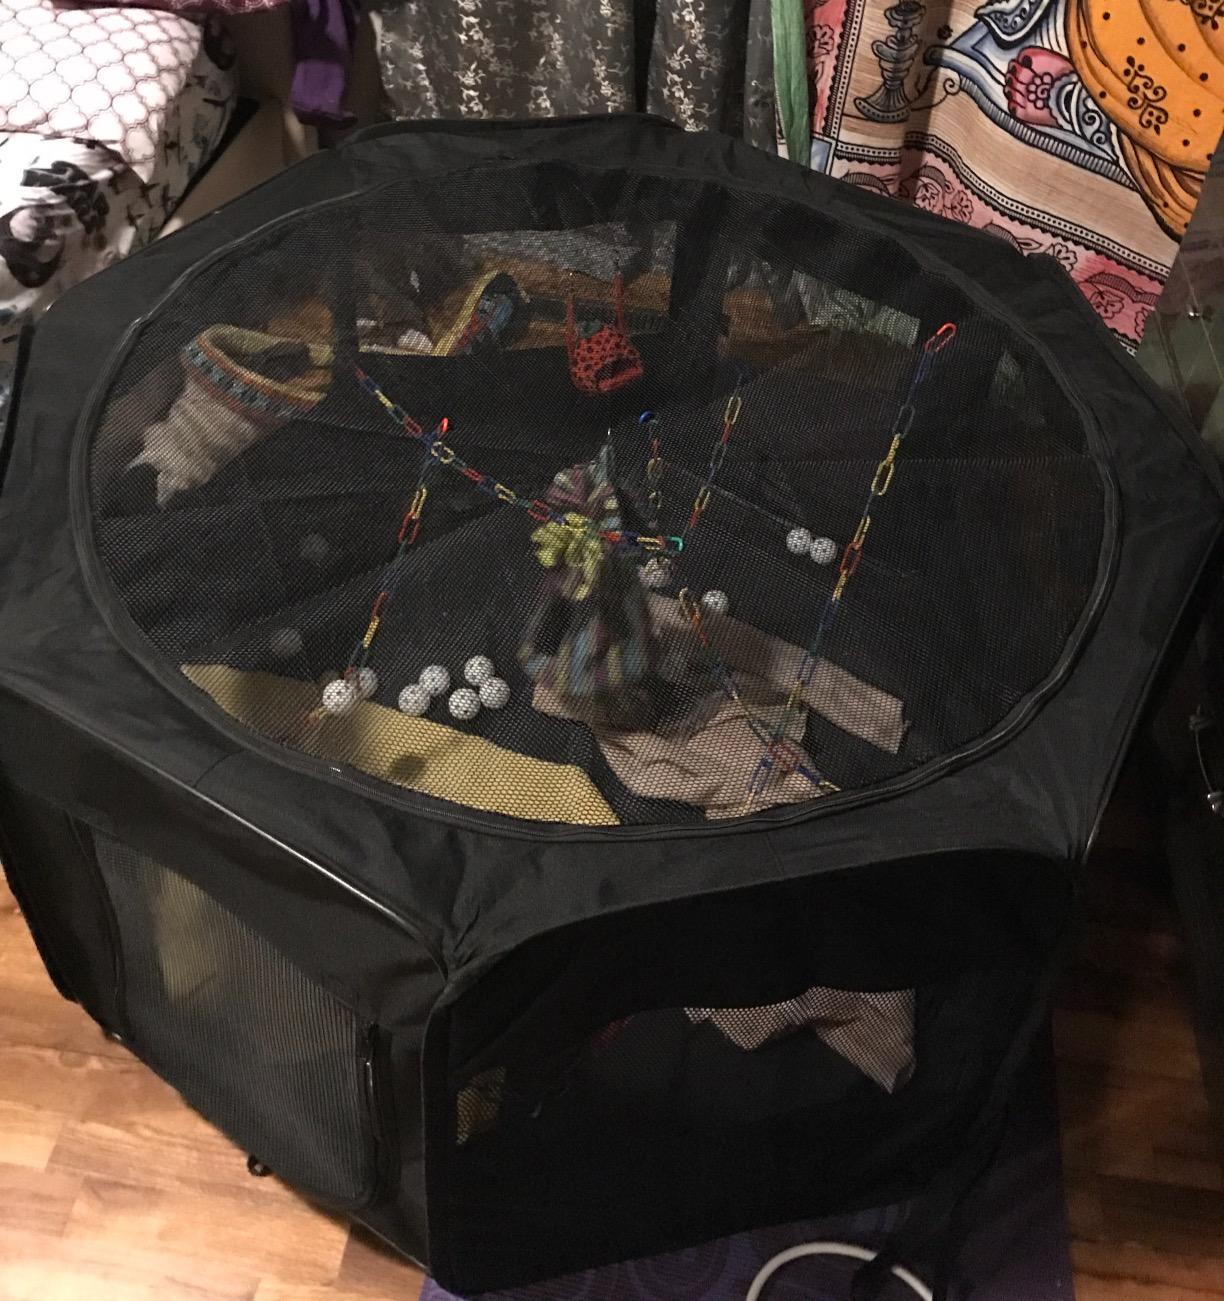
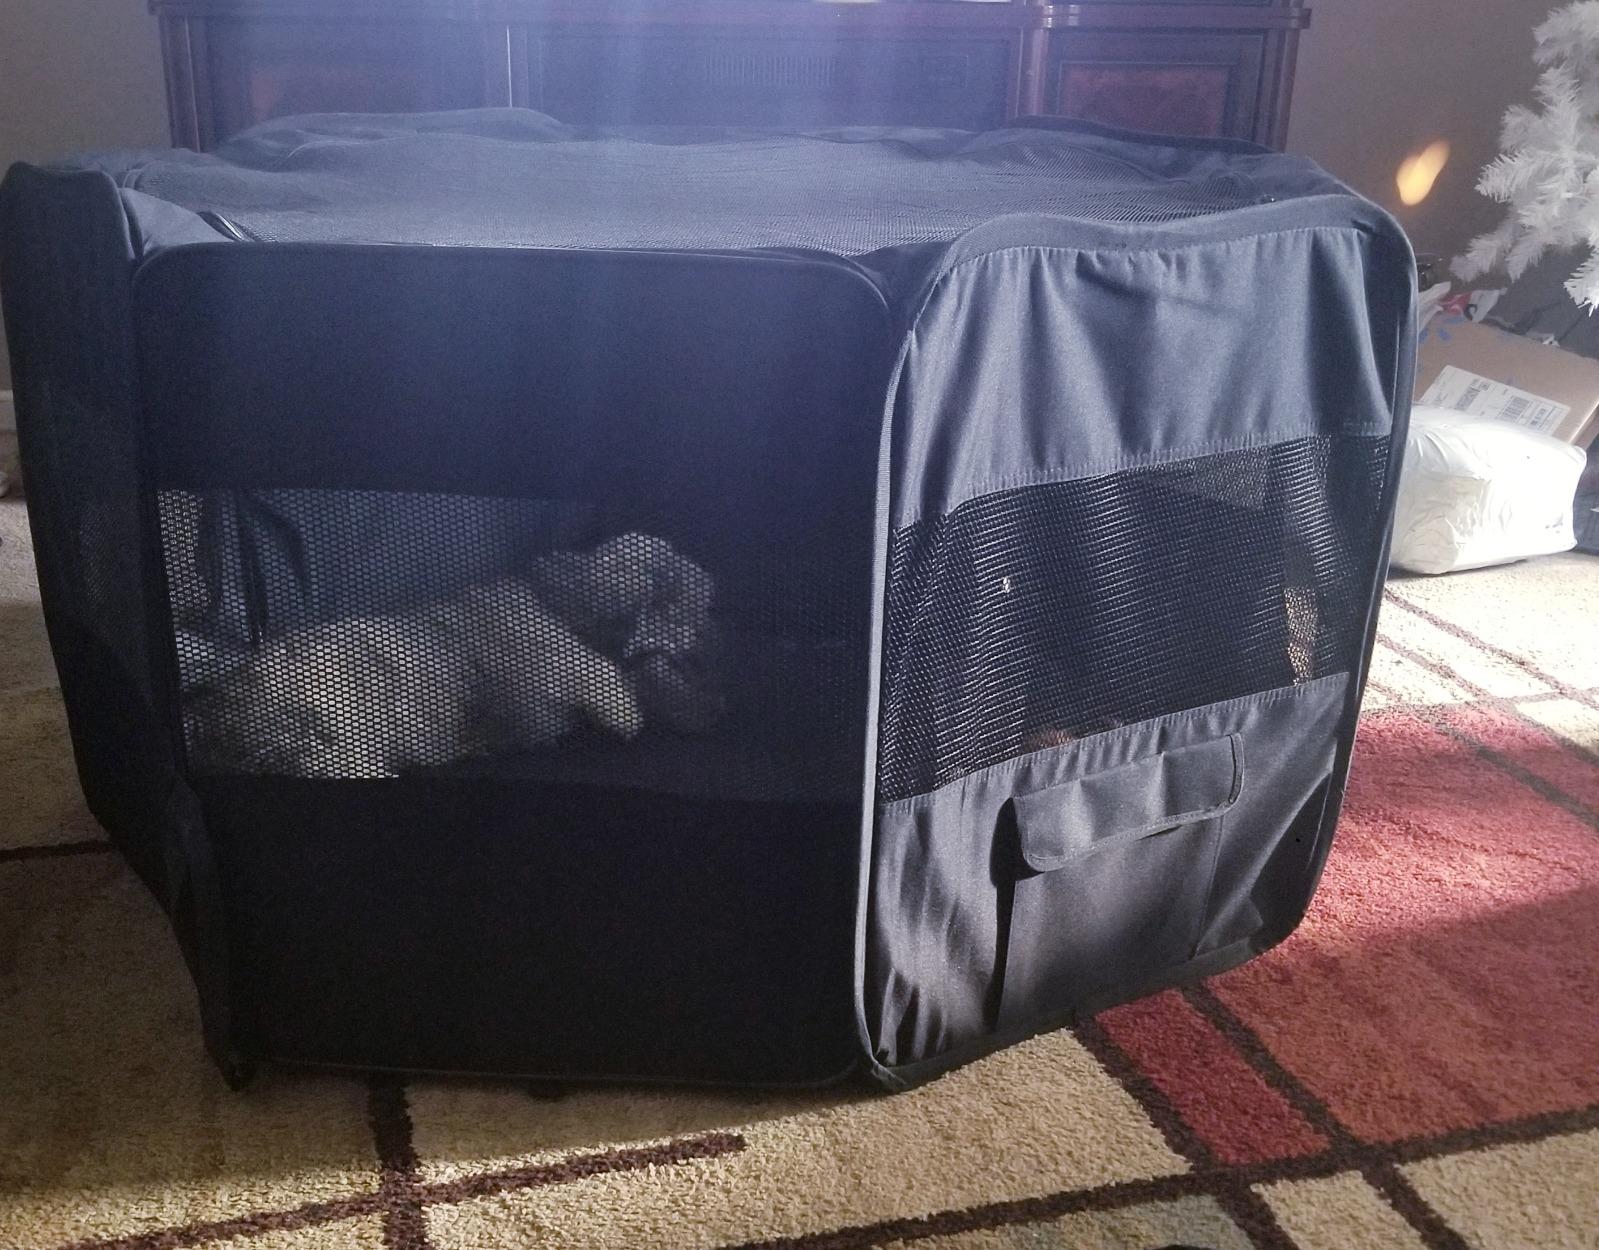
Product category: items_kennel
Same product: yes